Calvià

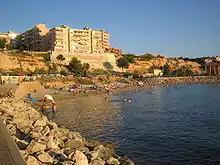
Cala El Toro beach. The small beach was constructed artificially, although there had been a natural beach where the containment rocks now are. This change was made because during the strong winter storms the sea would destroy the highway leading to a small resort.

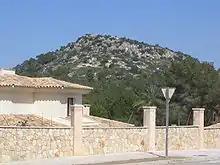
View of the hillock that is the site of the Puig de sa Morisca Archaeological Park in Nova Santa Ponsa. The façade of the chalet uses a technique of "marjada"—a type of terraced construction—typical of Mallorcan houses.

The first seed of the modern tourism-based economy came when steamboat service from Barcelona to Palma began in 1838. This made travel to Mallorca easier for travelers from the Iberian peninsula and beyond. Some came to visit the municipality's coves and beaches. At this time Mallorca drew visitors who were motivated by the desire for adventure, an interest in exploring a different world and society than the one they knew, but also those who came to the island for therapeutic reasons. Among this last group was the composer Frédéric Chopin. Works published by travelers, learned people, artists and geographers increasingly promoted Mallorca as a preferred destination.